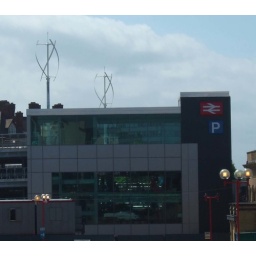
Two qr5 roof mounted turbines installed on the Station car park in May 2009.